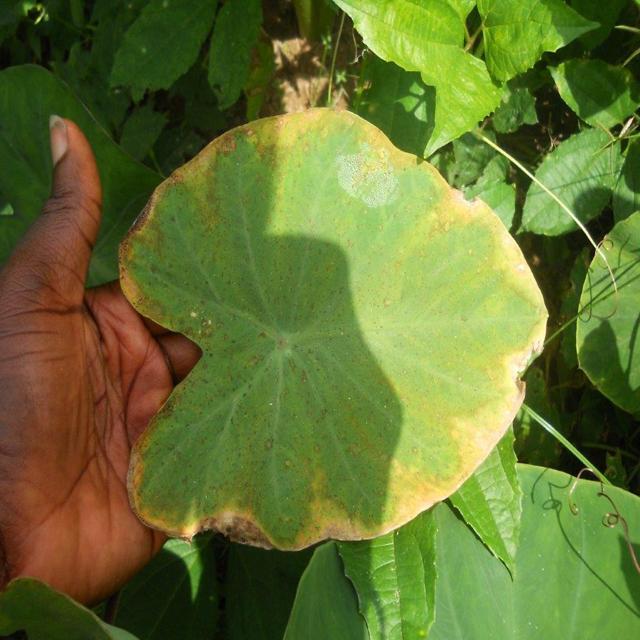
Label: Mid_Blight